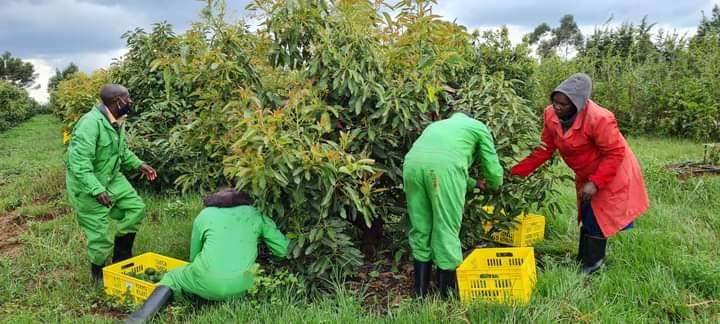
Wakulima wenye suruali za kijani na nyekundu, wakiwa wanavuna parachichi na kuweka katika matenga, tayari kwa ajili ya ulaji.